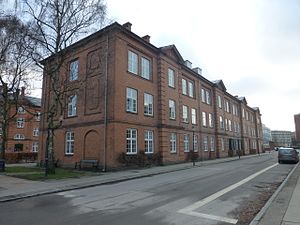
De Gamles By
Bygningen Kastanjehusene C i De Gamles By.
De Gamles By betegner et område med plejehjem og ældreboliger på Nørre Allé på Nørrebro i København. Det omkranses også af Guldbergsgade, Sjællandsgade og Møllegade.